Arendo Joustra

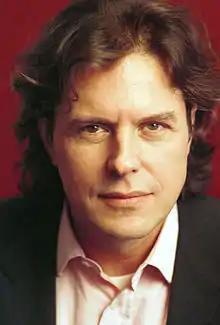
Arendo Joustra

Arendo Joustra (born 19 July 1957, in Vlissingen) is a Dutch writer and journalist.